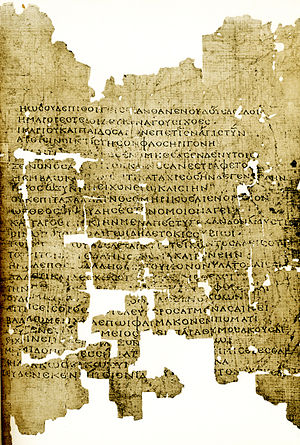
Kallimachos
Kallimachos var en græsk digter, kritiker og bibliotekar fra Kyrene. Han virkede ved Biblioteket i Alexandria, hvor han havde ansvaret for at udfærdige kataloget over alle bøger i det enorme bibliotek. Dermed lagde han grundlaget for senere studier af den græske litteraturs historie.